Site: brandenburg
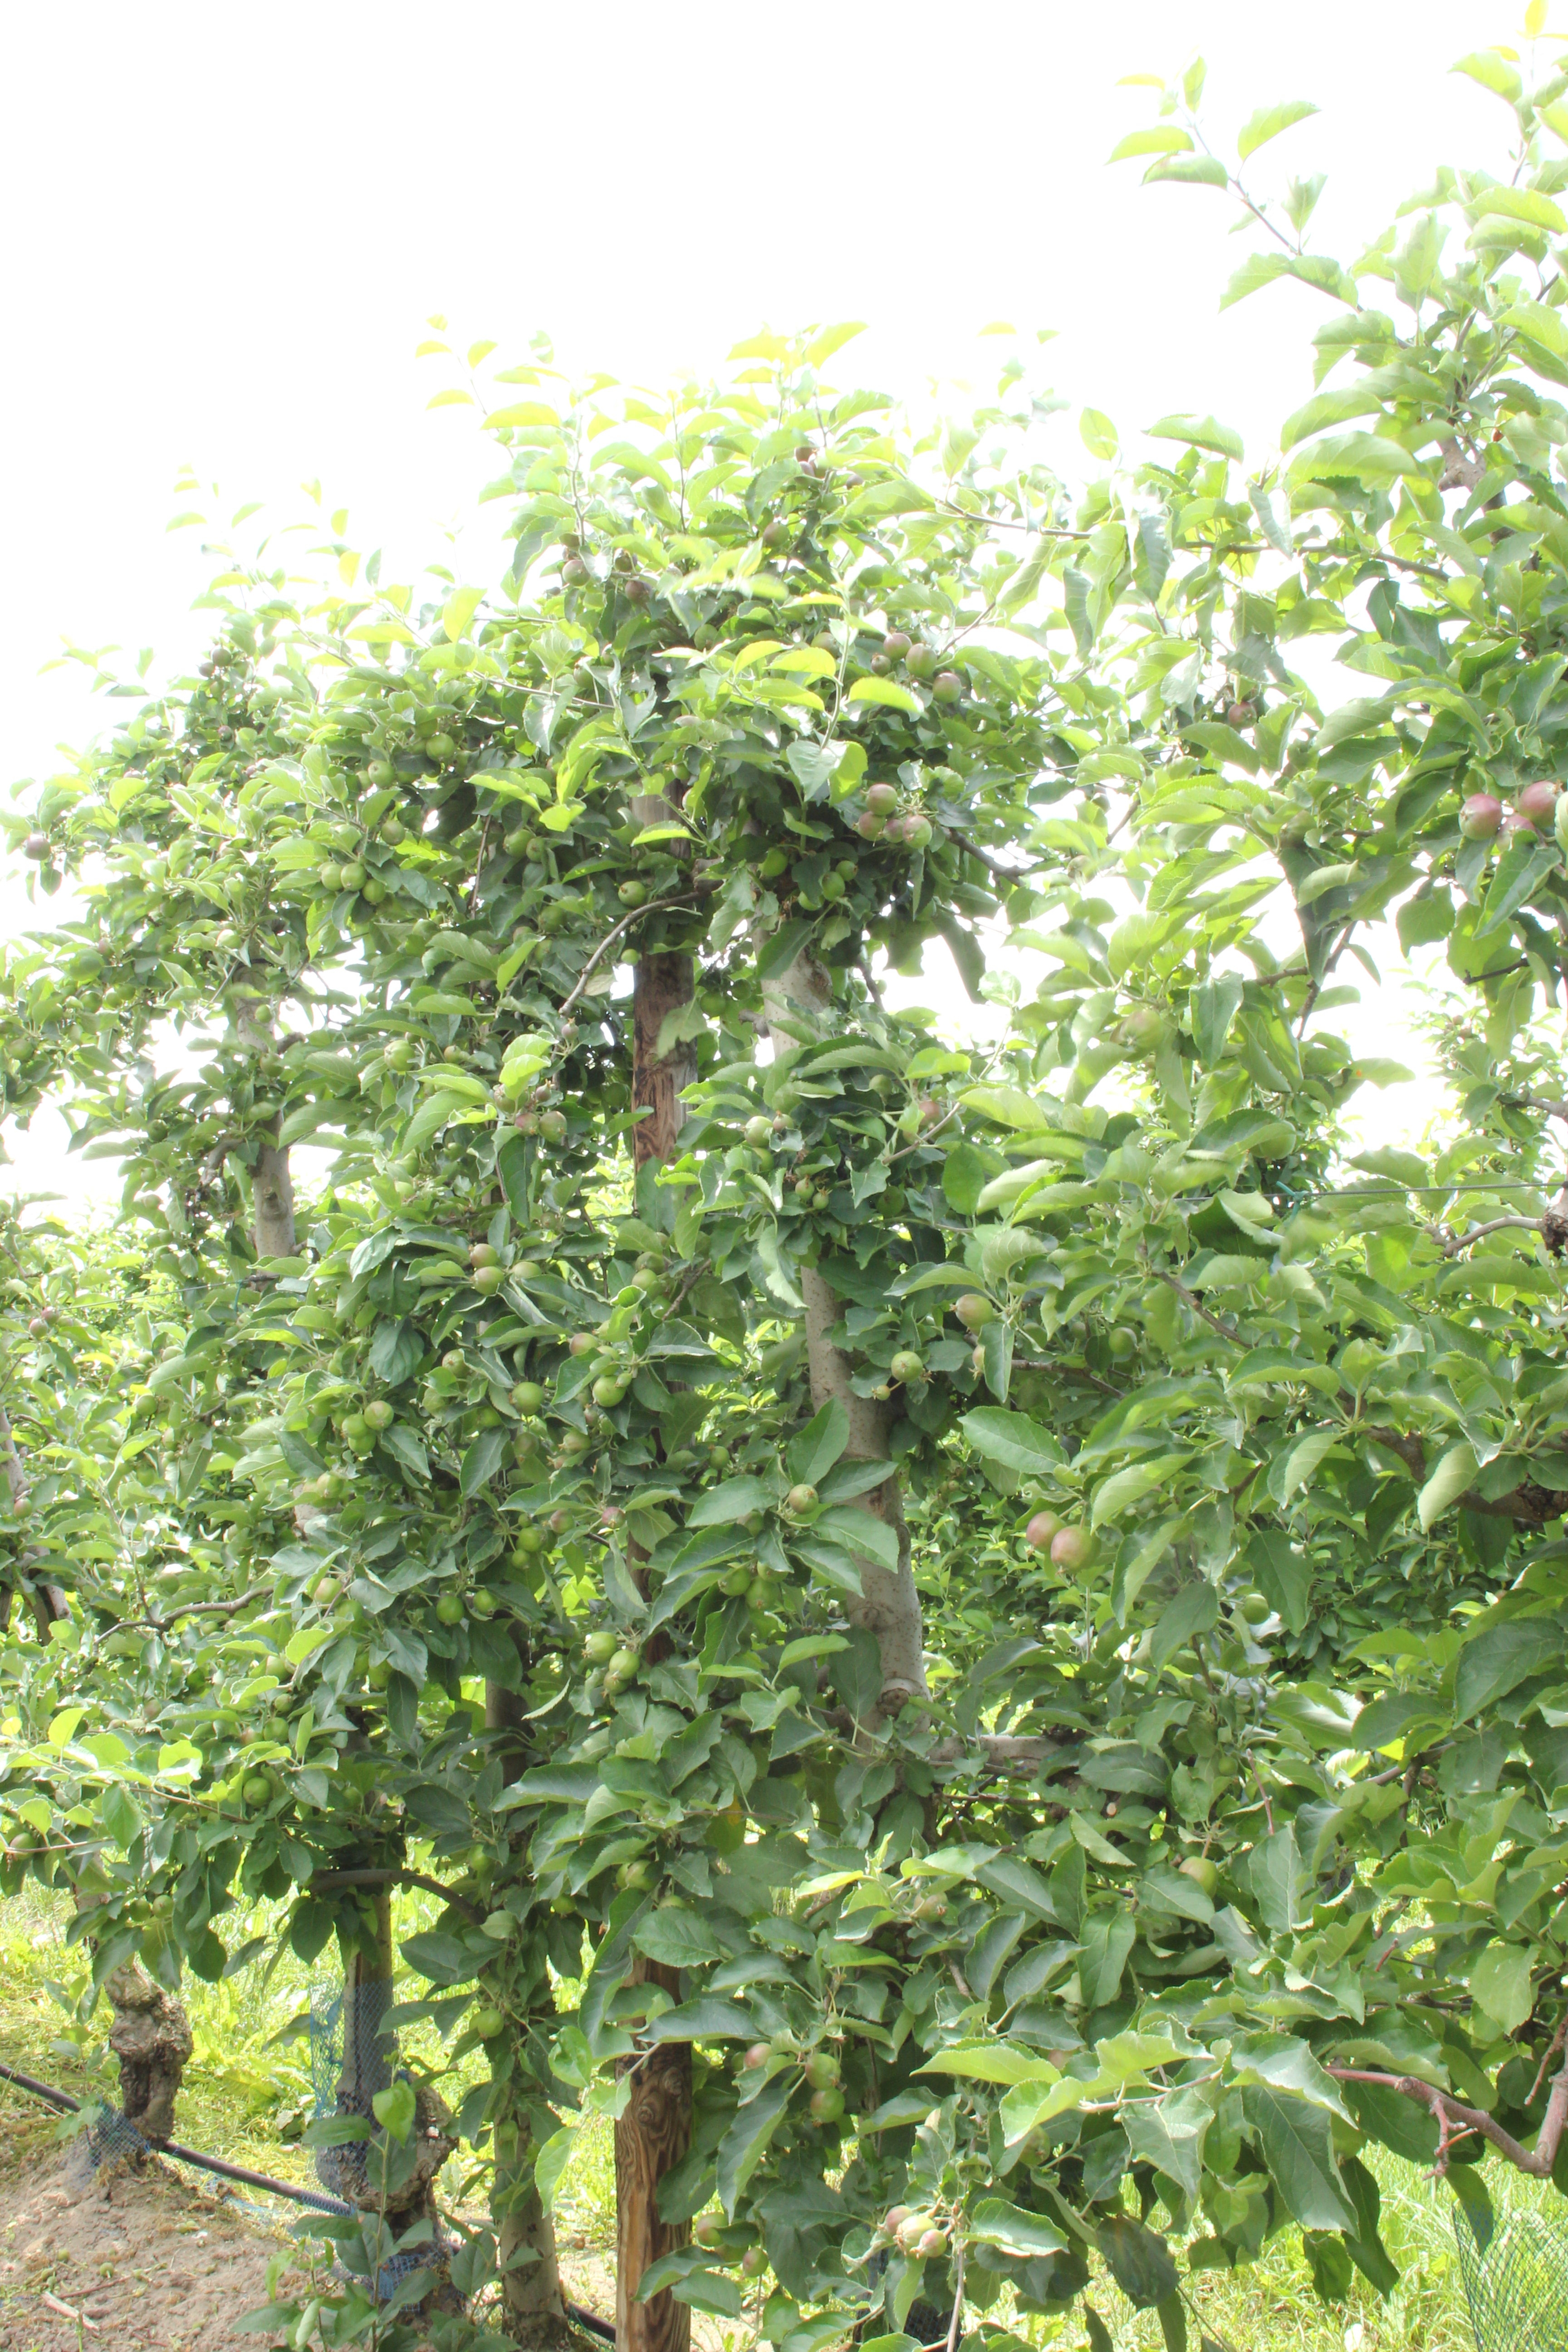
Growth stage (BBCH 73): Development of fruit